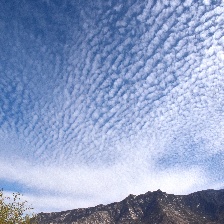
Cloud type: Altocumulus